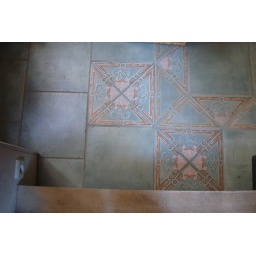
The beautiful old tiles on the floor of the kitchen in the apartment we rented.